Danny Meyer

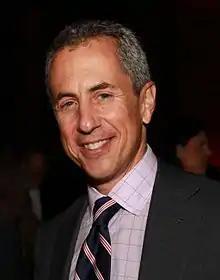
Meyer in 2010

Daniel Meyer (born March 14, 1958) is a New York City restaurateur and the founder and executive chairman of the Union Square Hospitality Group (USHG).